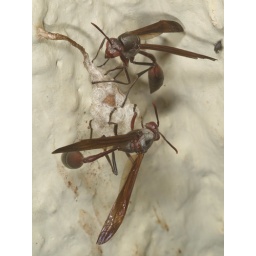
a nest with two females on a house wall protected by a roof